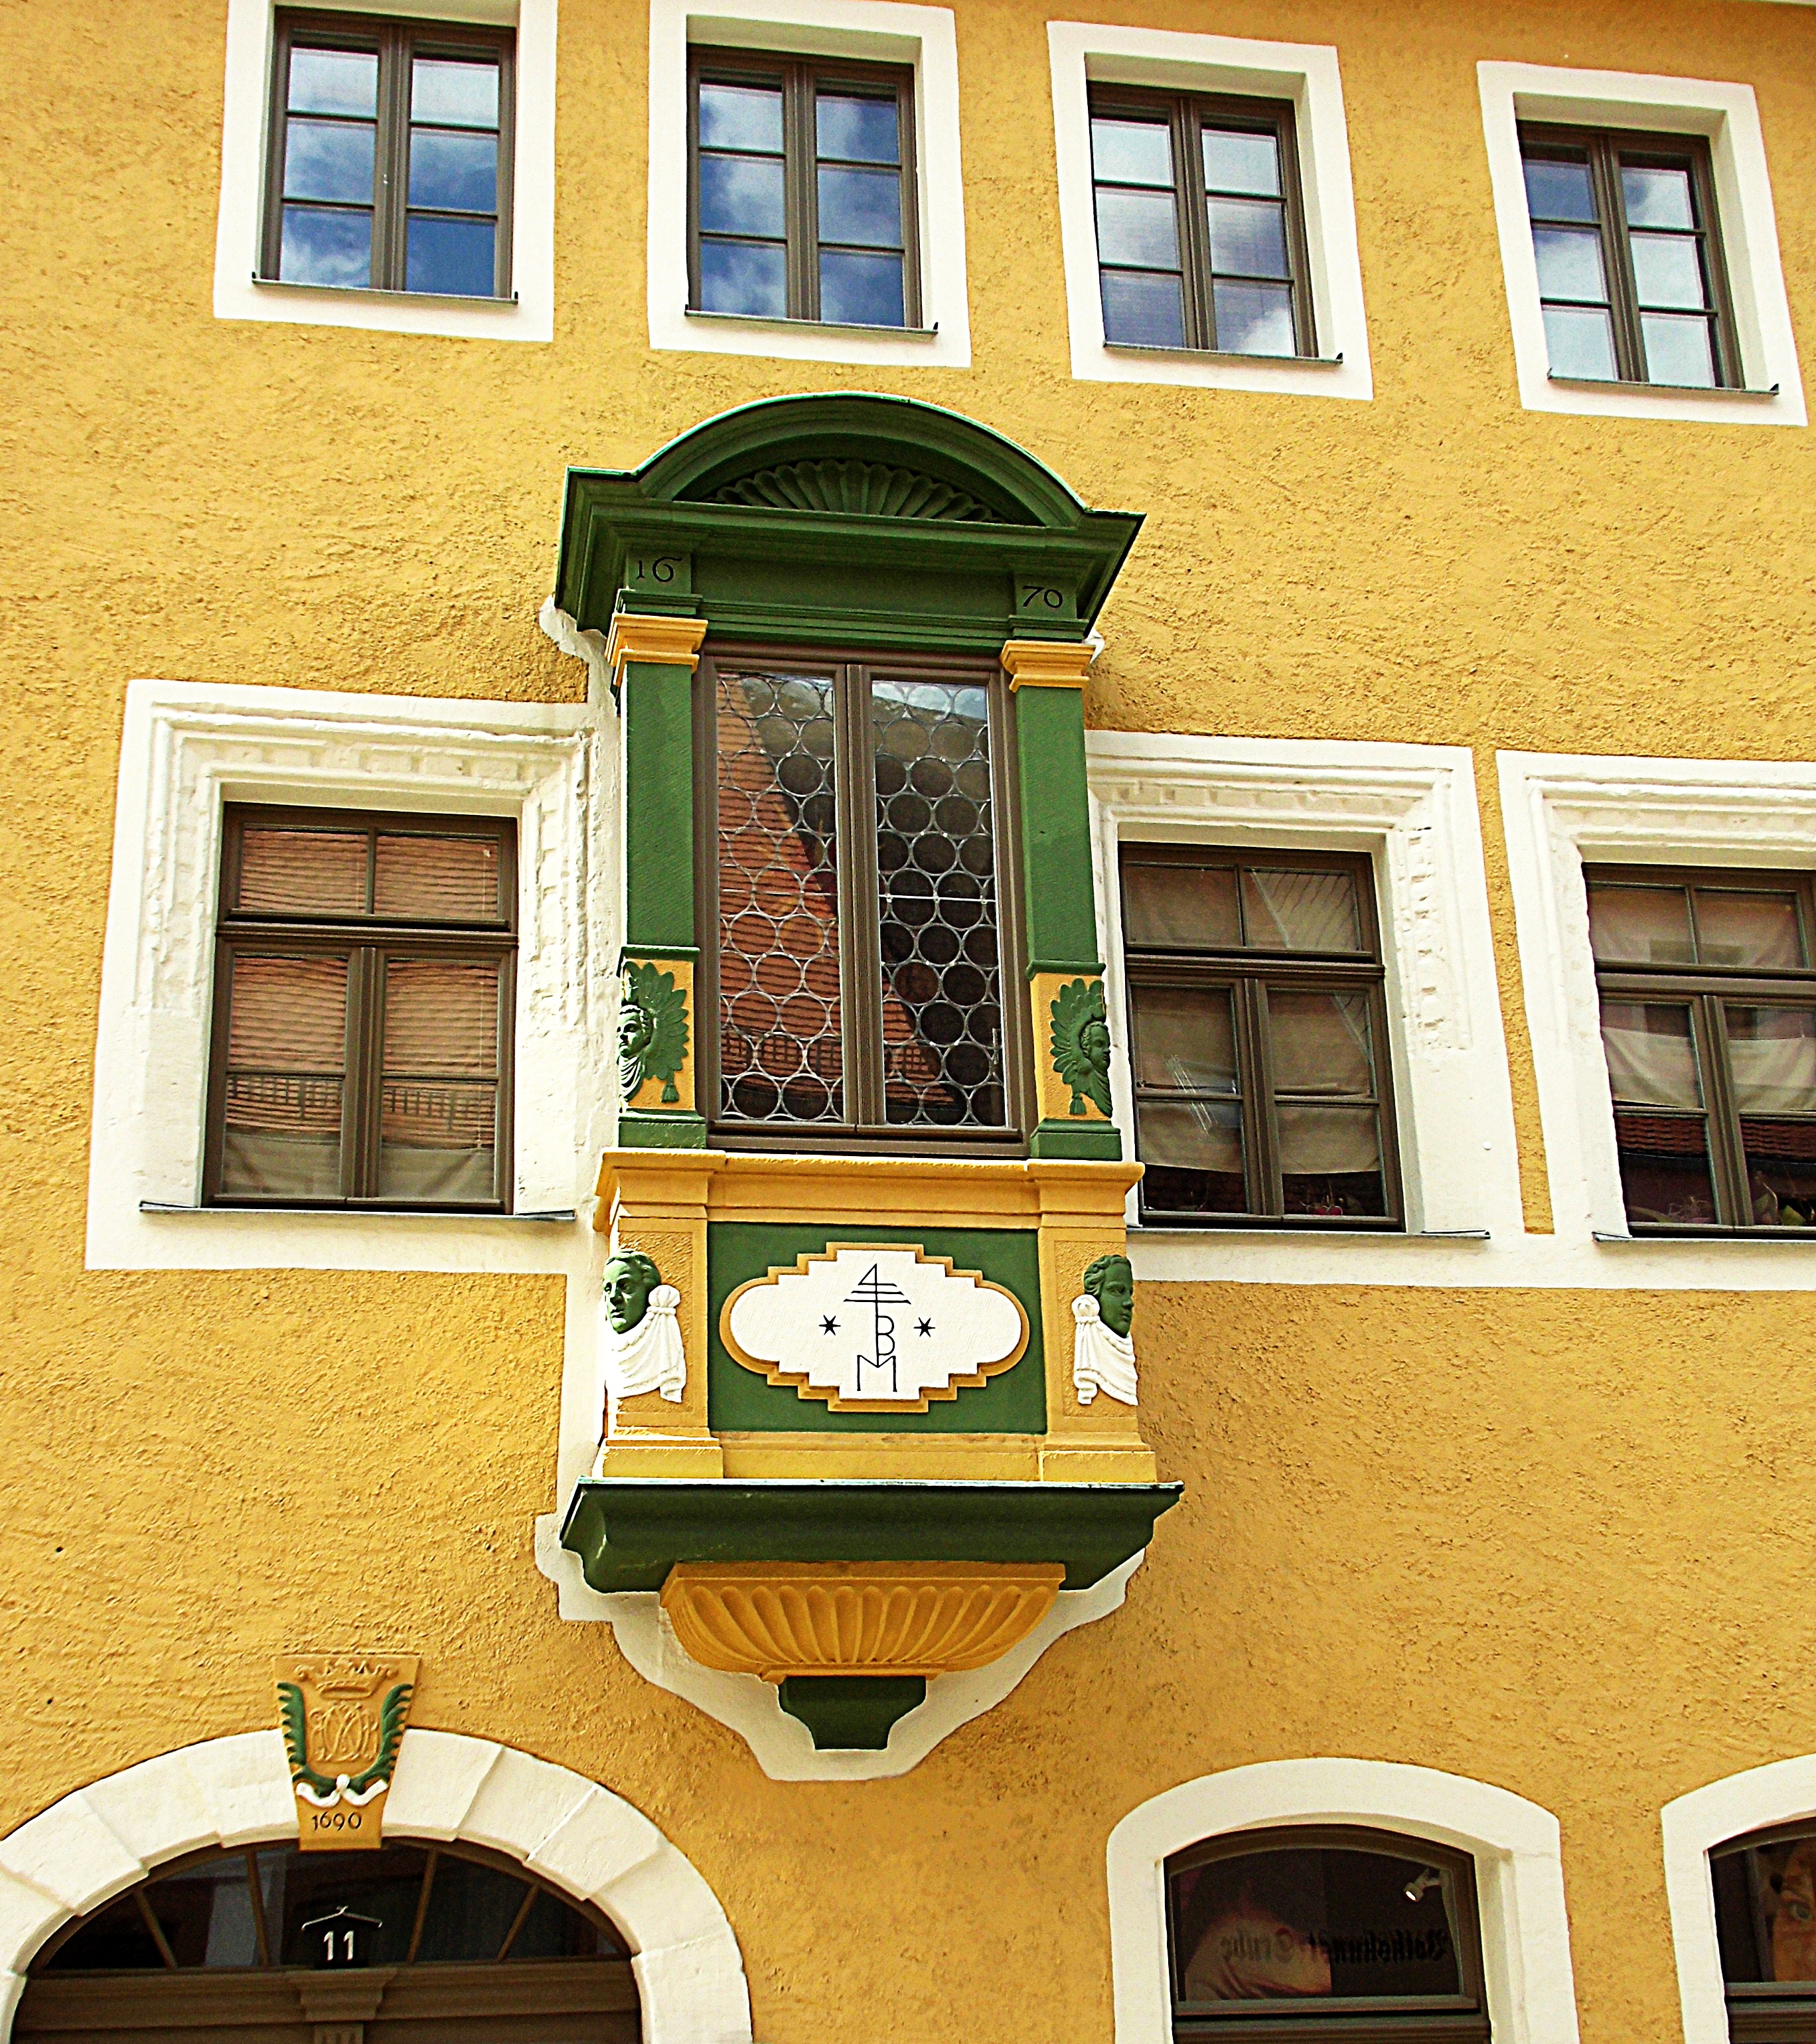
architecture, wood, house, window, home, downtown, balcony, color, facade, ornament, interior design, design, historically, middle ages, freiberg, bay window, mountain town, window covering